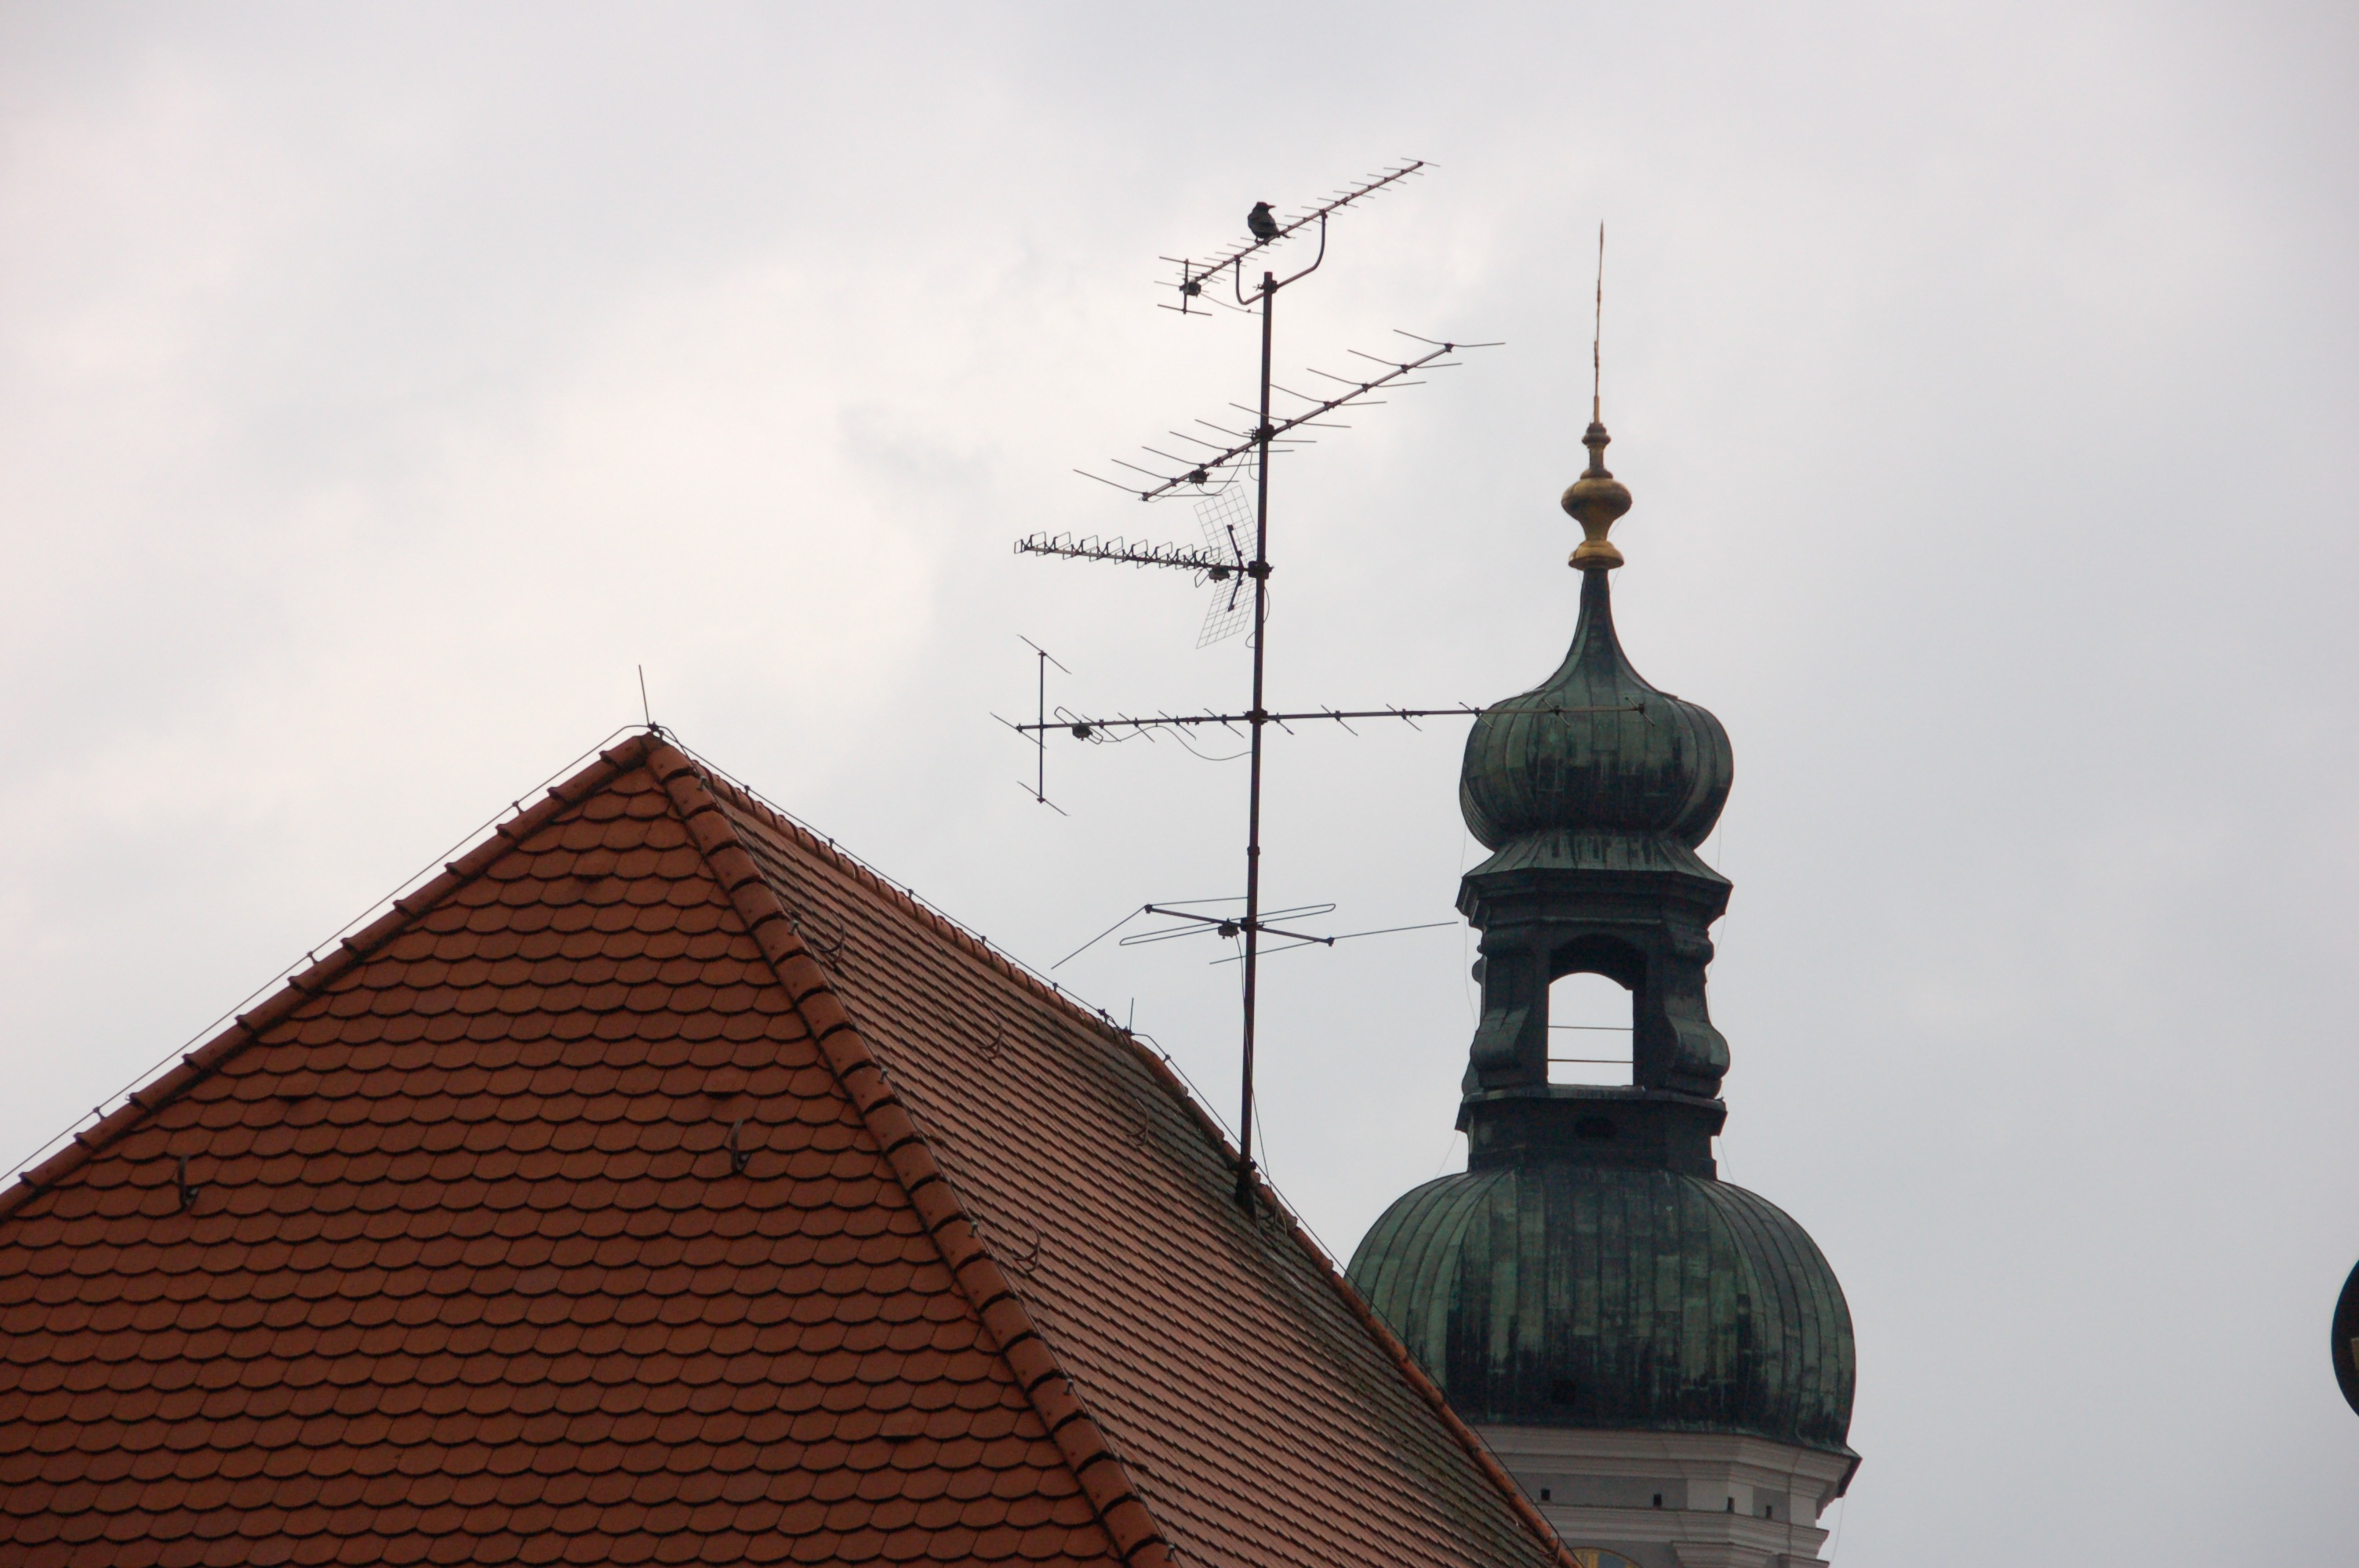
sky, roof, tower, landmark, church, lighting, place of worship, temple, spire, steeple, germany, freising, television antenna